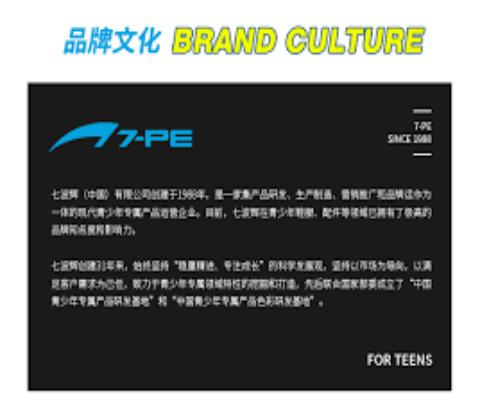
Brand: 7-PE
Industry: Clothes